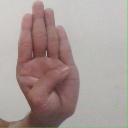
अक्षर: ब